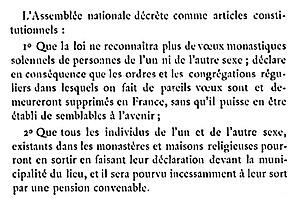
Assemblée nationale, décret du 13 février 1790, articles 1 et 2
Les congrégations catholiques sont des institutions, approuvées par les évêques ou les papes, qui se sont créées au fil du temps en fonction des besoins ou des crises qui agitaient l’Église, et sont l’illustration de l’évolution de celle-ci. Les novices, aspirant à la vie religieuse, deviennent moines en s'engageant pour toute leur vie par les trois vœux d'obéissance, de chasteté et de pauvreté.
L'ordre de Fontevraud était un ordre monastique successivement protégé par les Plantagenêts et puis par la Maison capétienne de Bourbon a été fondé en 1101 par Robert d'Arbrissel lors de la création de l'abbaye de Fontevraud située sur le territoire de la commune de Fontevraud-l'Abbaye. En principe le monastère de l'ordre de Fontevraud est un monastère double, un monastère de femmes et un monastère d'hommes, voisins mais séparés. Il y eut naturellement des exceptions. Le temps passant ce caractère double cessa d'être la règle au début du XVᵉ siècle.